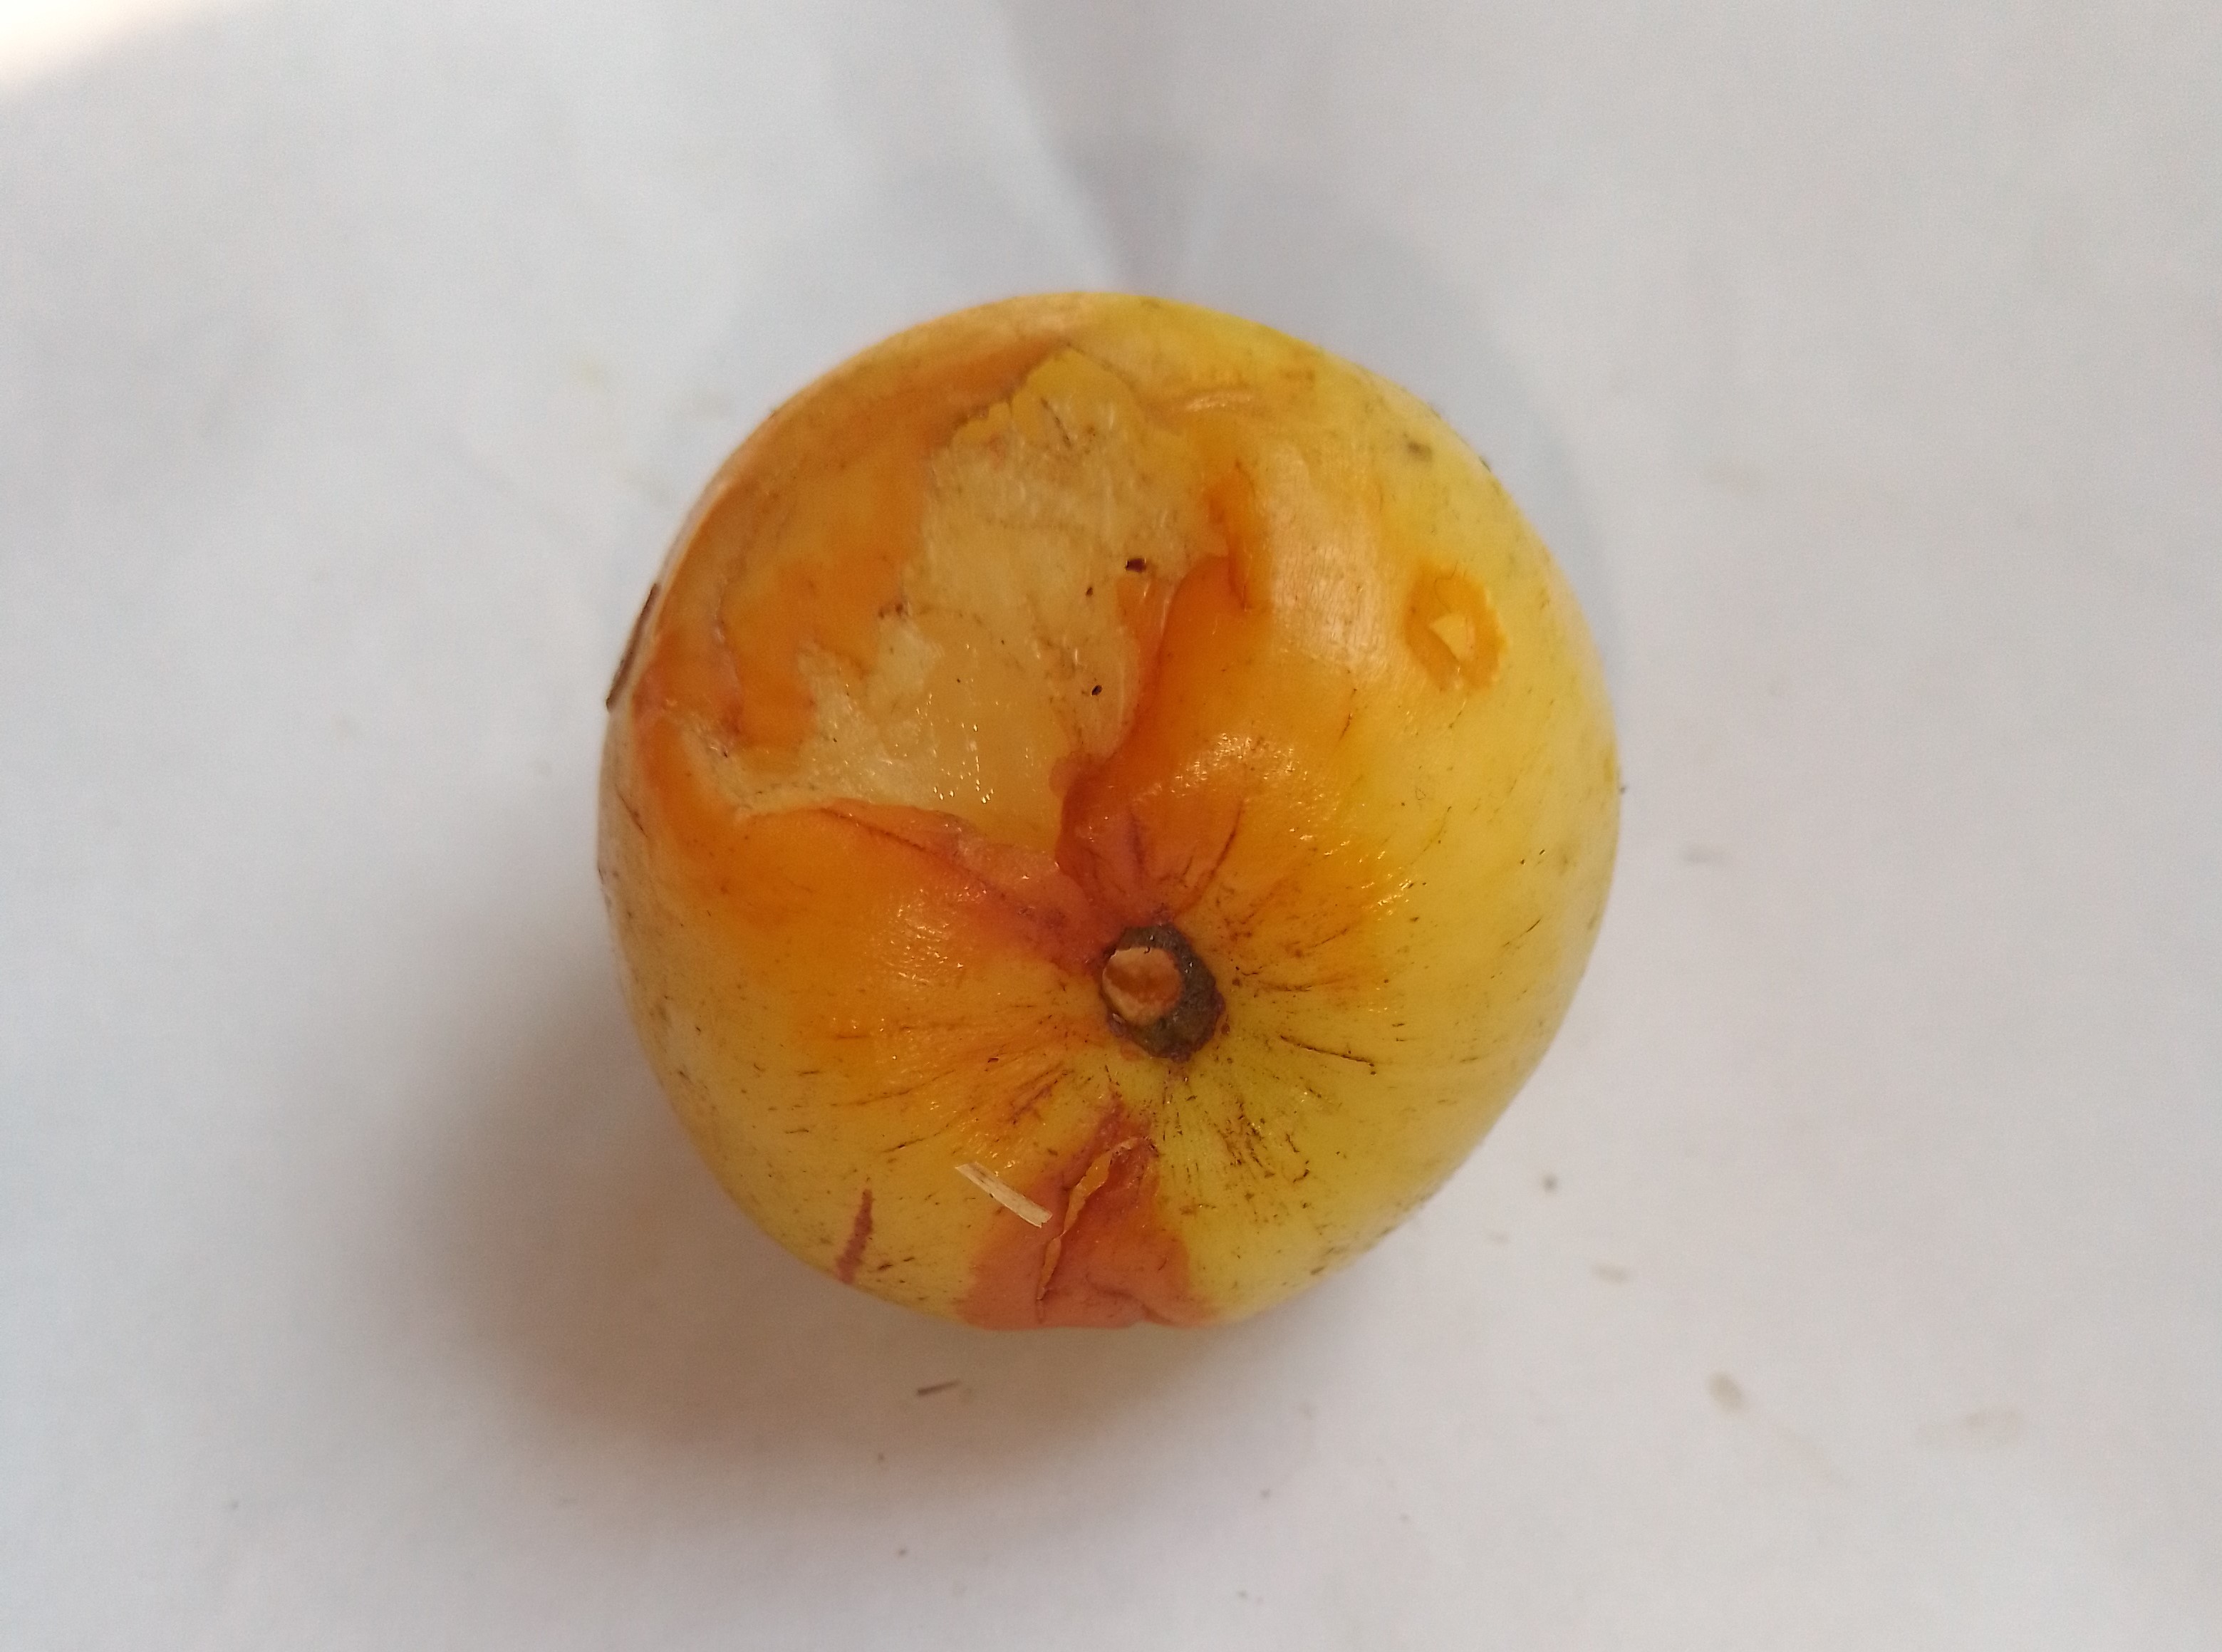
Fruit: jujube
Condition: rotten